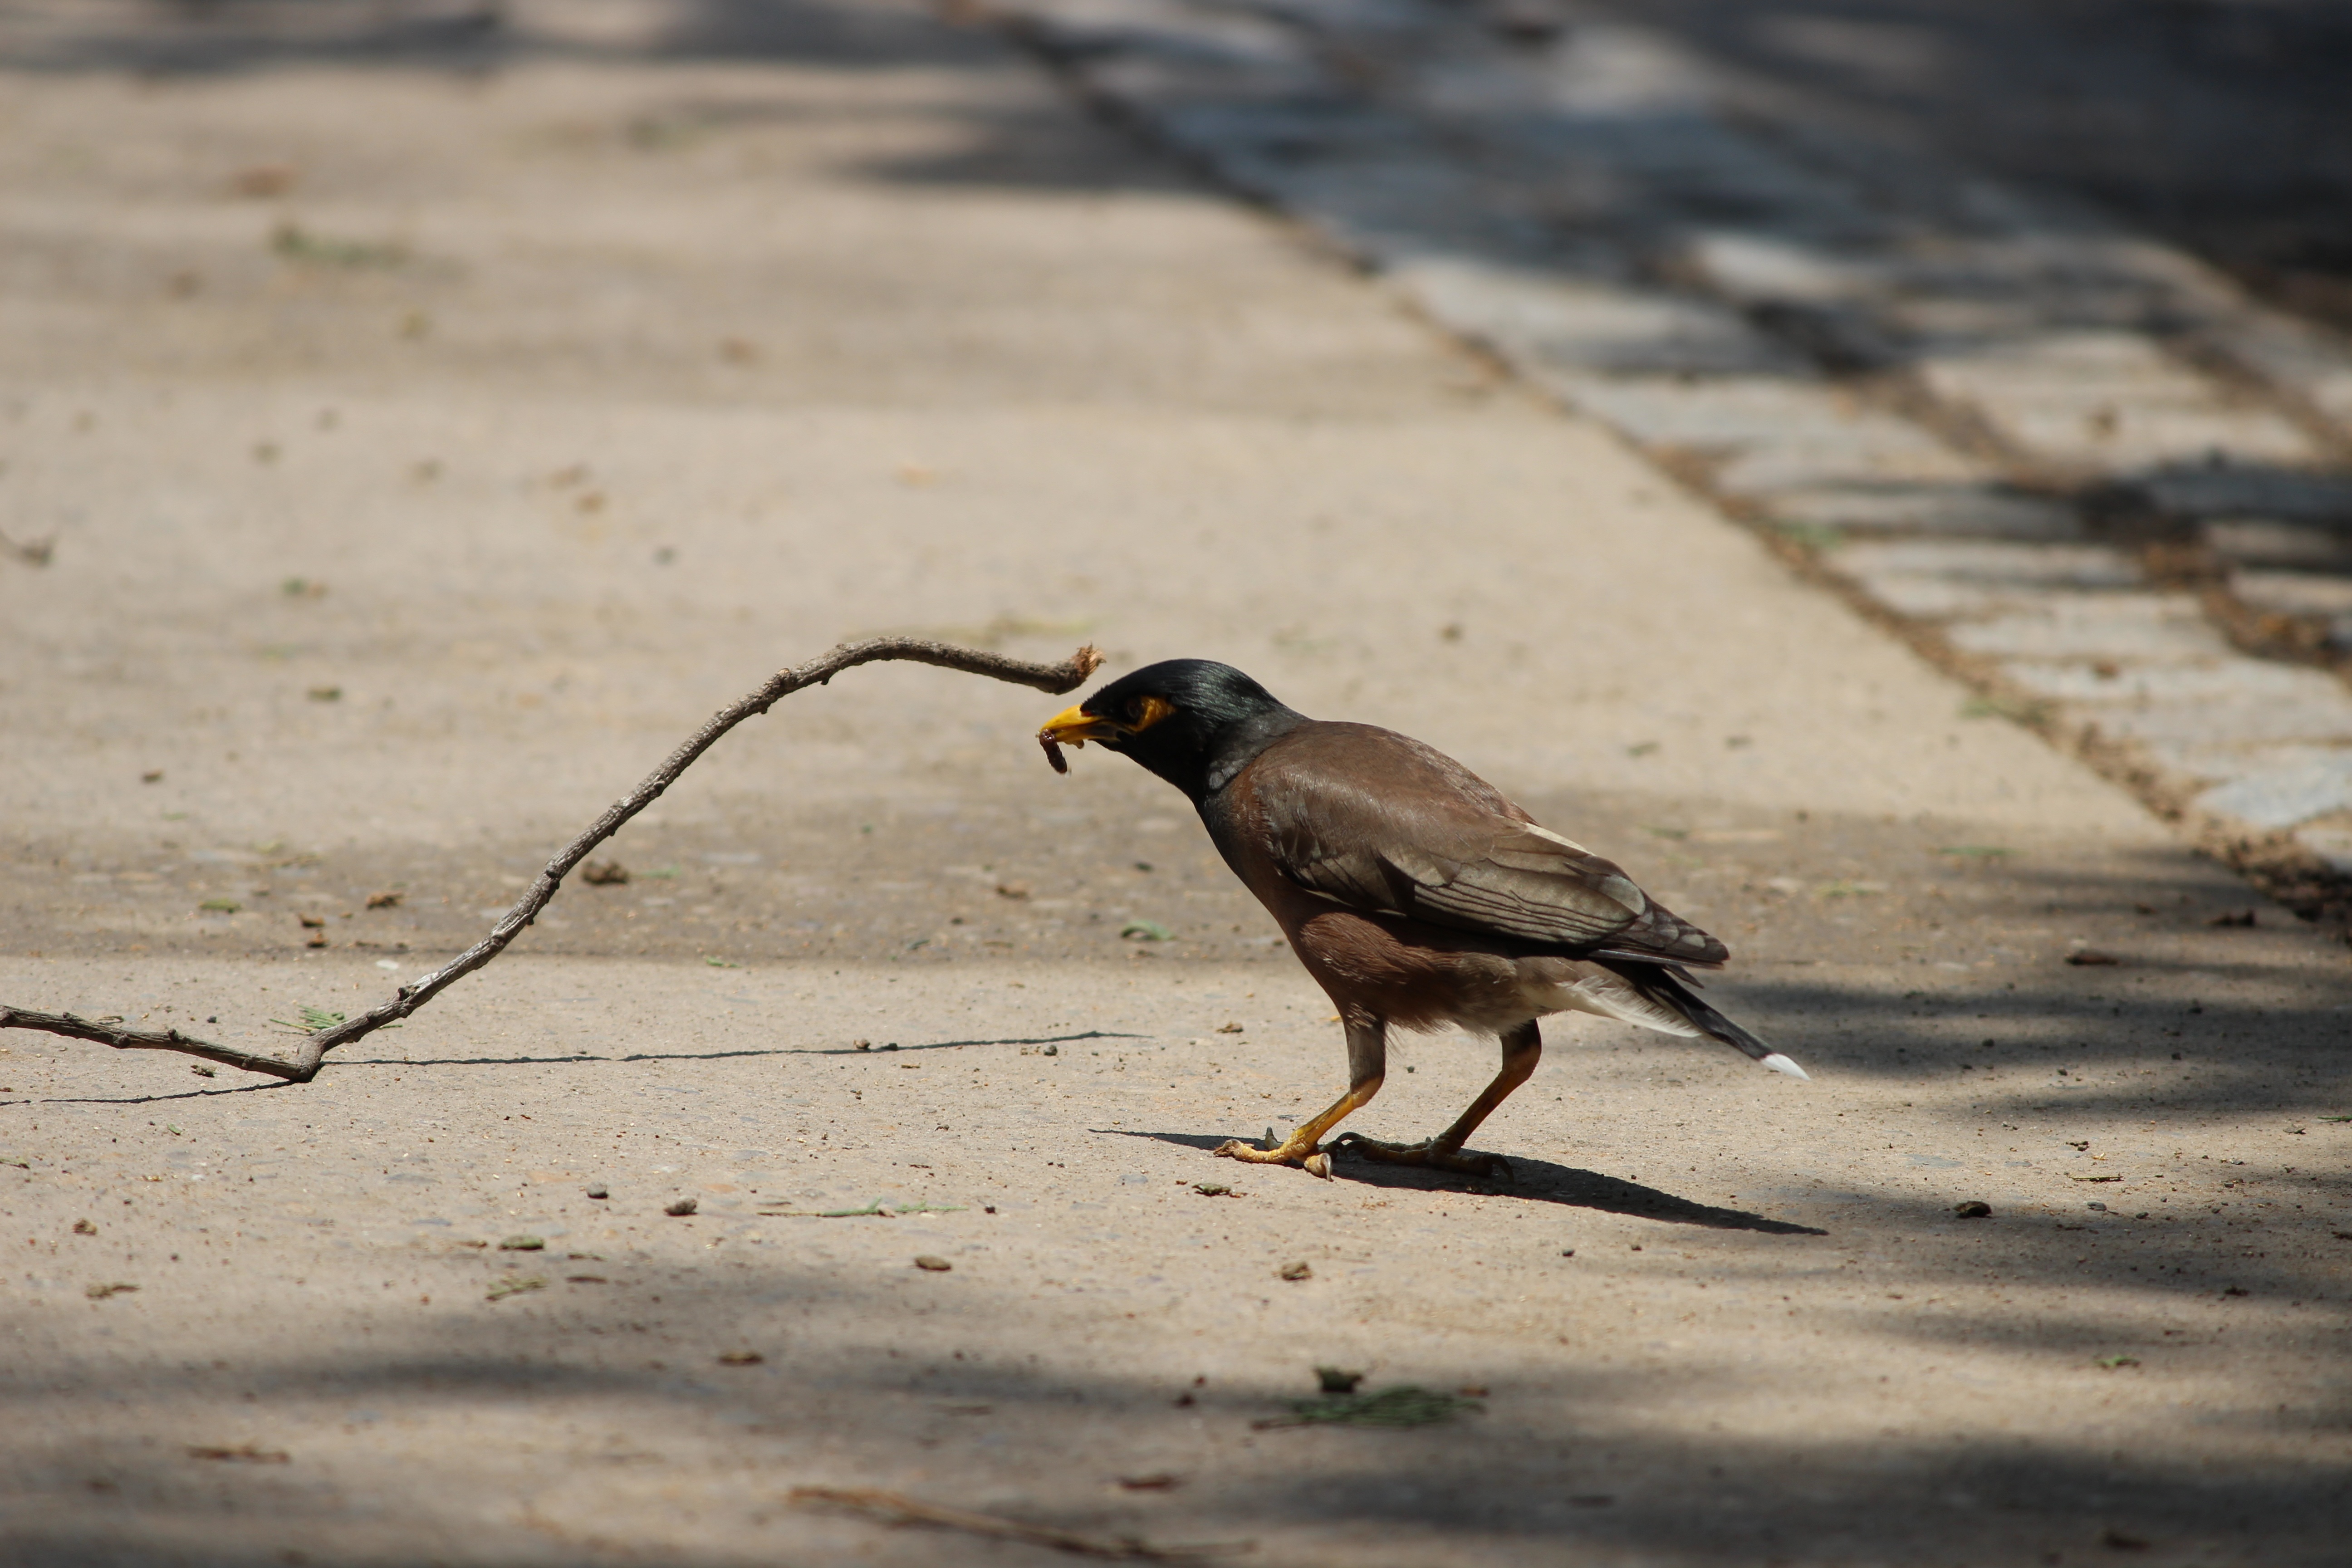
nature, bird, wildlife, meal, food, beak, natural, fauna, vertebrate, sparrow, chandigarh, old world flycatcher, perching bird